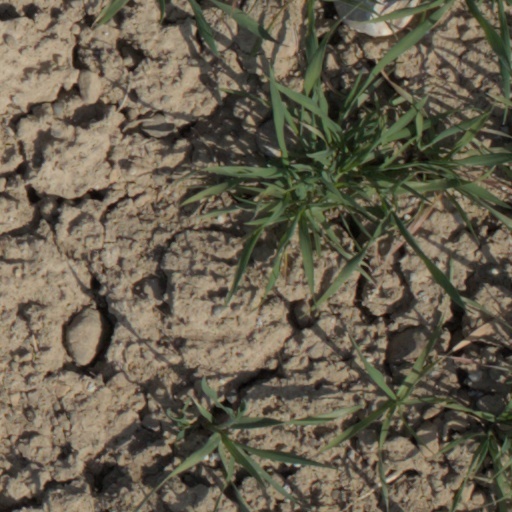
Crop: wheat